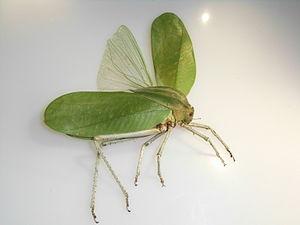
Les Phyllophorinae sont une sous-famille d'insectes orthoptères de la famille des Tettigoniidae.